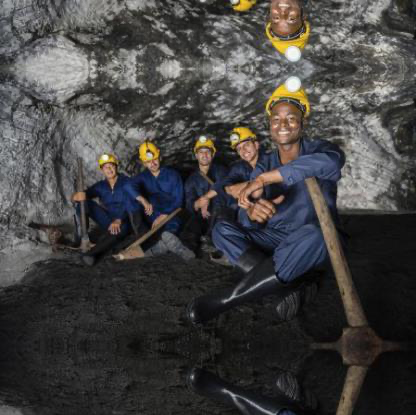
Objects in the image:
label: helmet
label: helmet
label: helmet
label: helmet
label: helmet
label: helmet
label: helmet